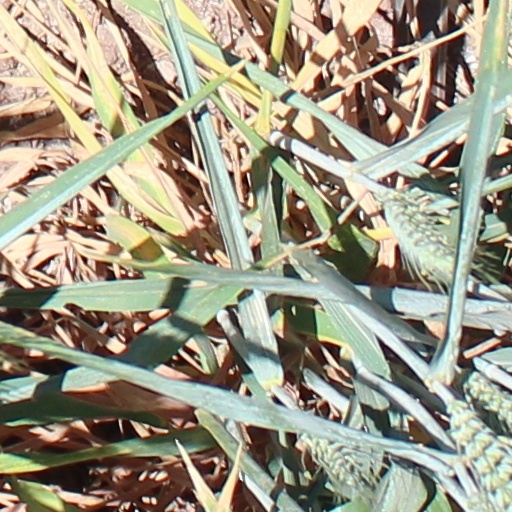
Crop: wheat